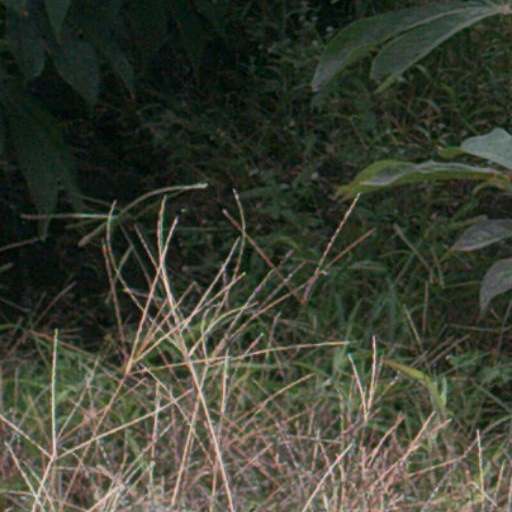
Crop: cassava